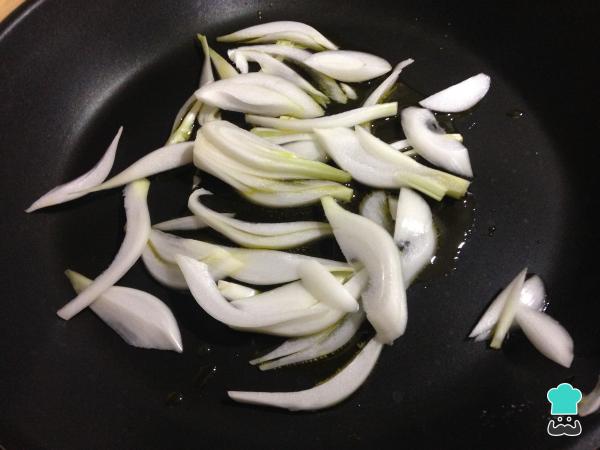
A continuación, preparamos el relleno. Para ello, en una sartén ponemos la cebolleta a sofreír con un poco de aceite de oliva.